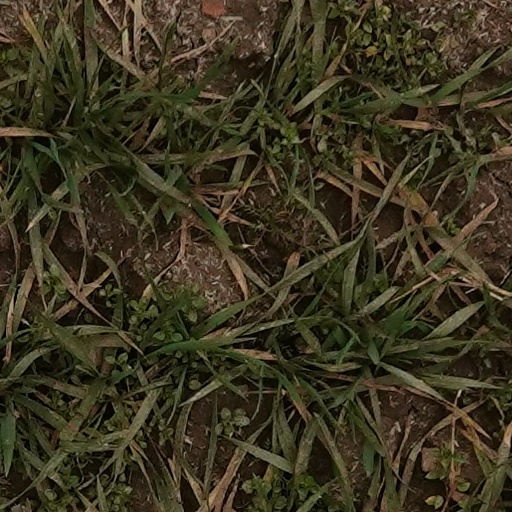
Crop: wheat